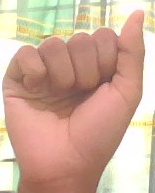
ASL sign: A